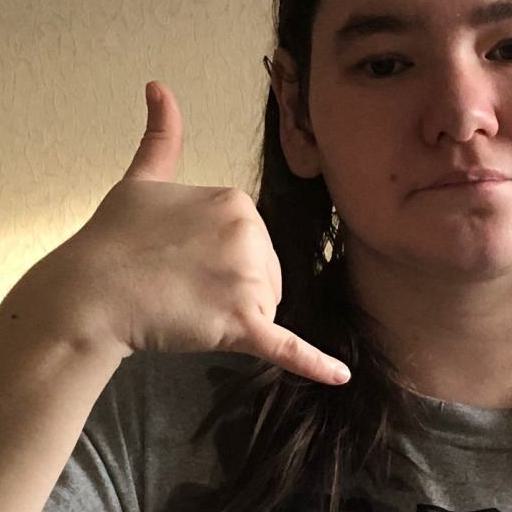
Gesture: call